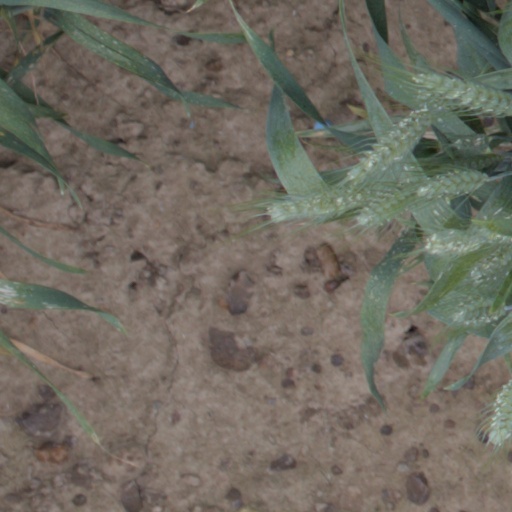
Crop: wheat